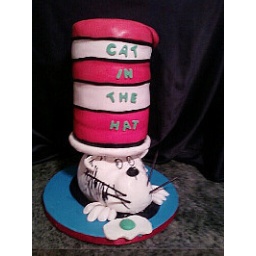
Cat in the hat Dr. Suess cake